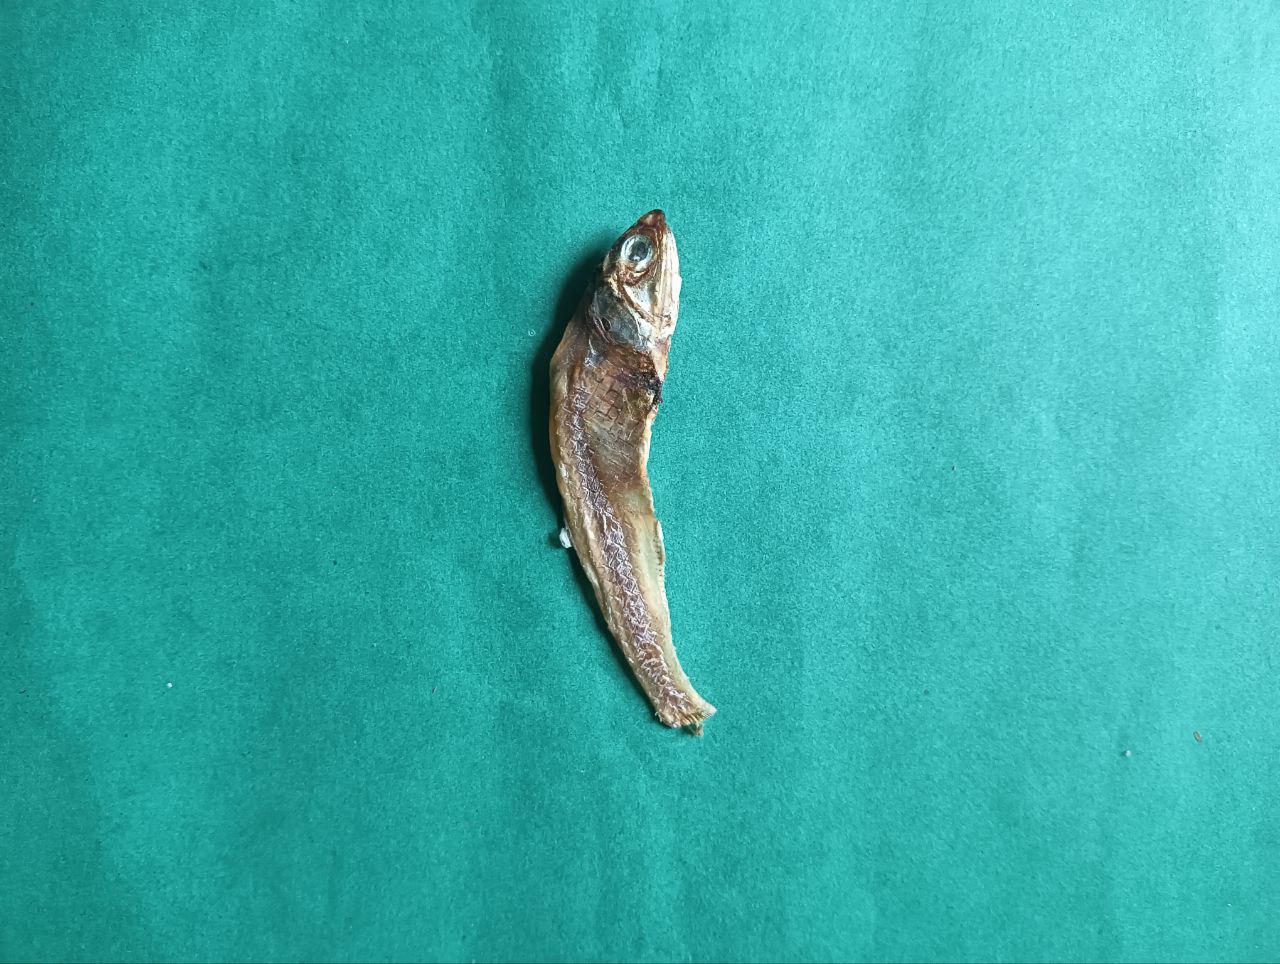
Species: narkeli